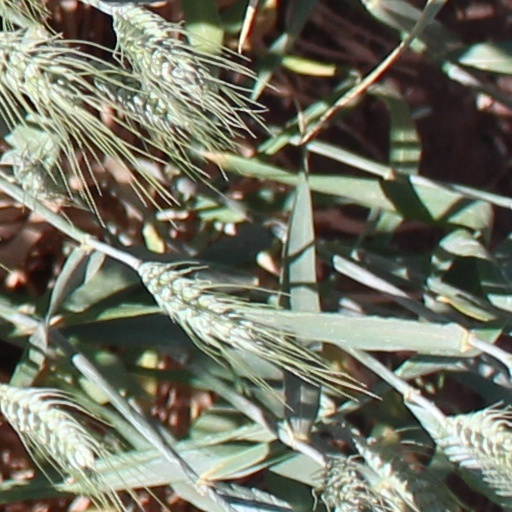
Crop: wheat